Cyril Clowes

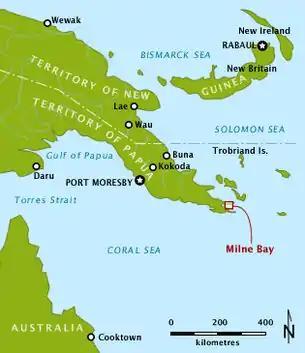
Location of Milne Bay within Territory of Papua, 1942. The highlighted area is enlarged below.

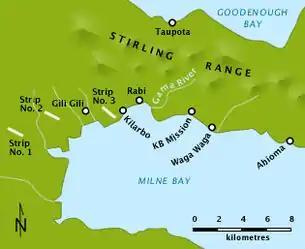
Area of the Battle of Milne Bay, indicating some key locations.

In May 1942 General Douglas MacArthur, Allied Commander in Chief of the South West Pacific Area (C in C SWPA), ordered the construction of an airfield at Milne Bay, at the eastern tip of New Guinea. His intention was to use this and other new airfields to attempt the reconquest of Rabaul, taken by the Japanese early in the war. However the airfield would also be a prize for the Japanese to attack. Once taken it could be a base for bombing sorties over the cities of south eastern Australia. MacArthur requested Thomas Blamey send troops to secure the construction site.